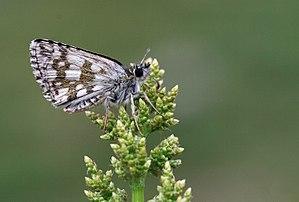
L’Hespérie de l'alchémille est une espèce de lépidoptères de la famille des Hesperiidae, de la sous-famille des Pyrginae et du genre Pyrgus.